Velocity Micro

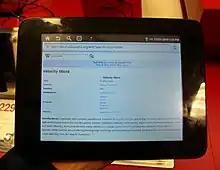
Cruz Reader

In August 2005, Velocity Micro began offering pre-configured, high-performance desktops in select Best Buy stores across the country, followed by BestBuy.com that September. In July 2007, Velocity Micro began offering notebooks and desktops in Circuit City Stores across the country. In November 2008, Velocity Micro announced they were also moving into the online retail outlets Amazon.com, Newegg, TigerDirect, and Staples. In January 2009, Velocity Micro announced they were moving into Fry's stores nationwide. In 2010, the Cruz Reader and Cruz Tablet went on sale at Borders Books as well as their other numerous other retail partners. As of Jan. 2016, Velocity Micro continued to sell desktops and laptops through Newegg.com and Amazon.com.